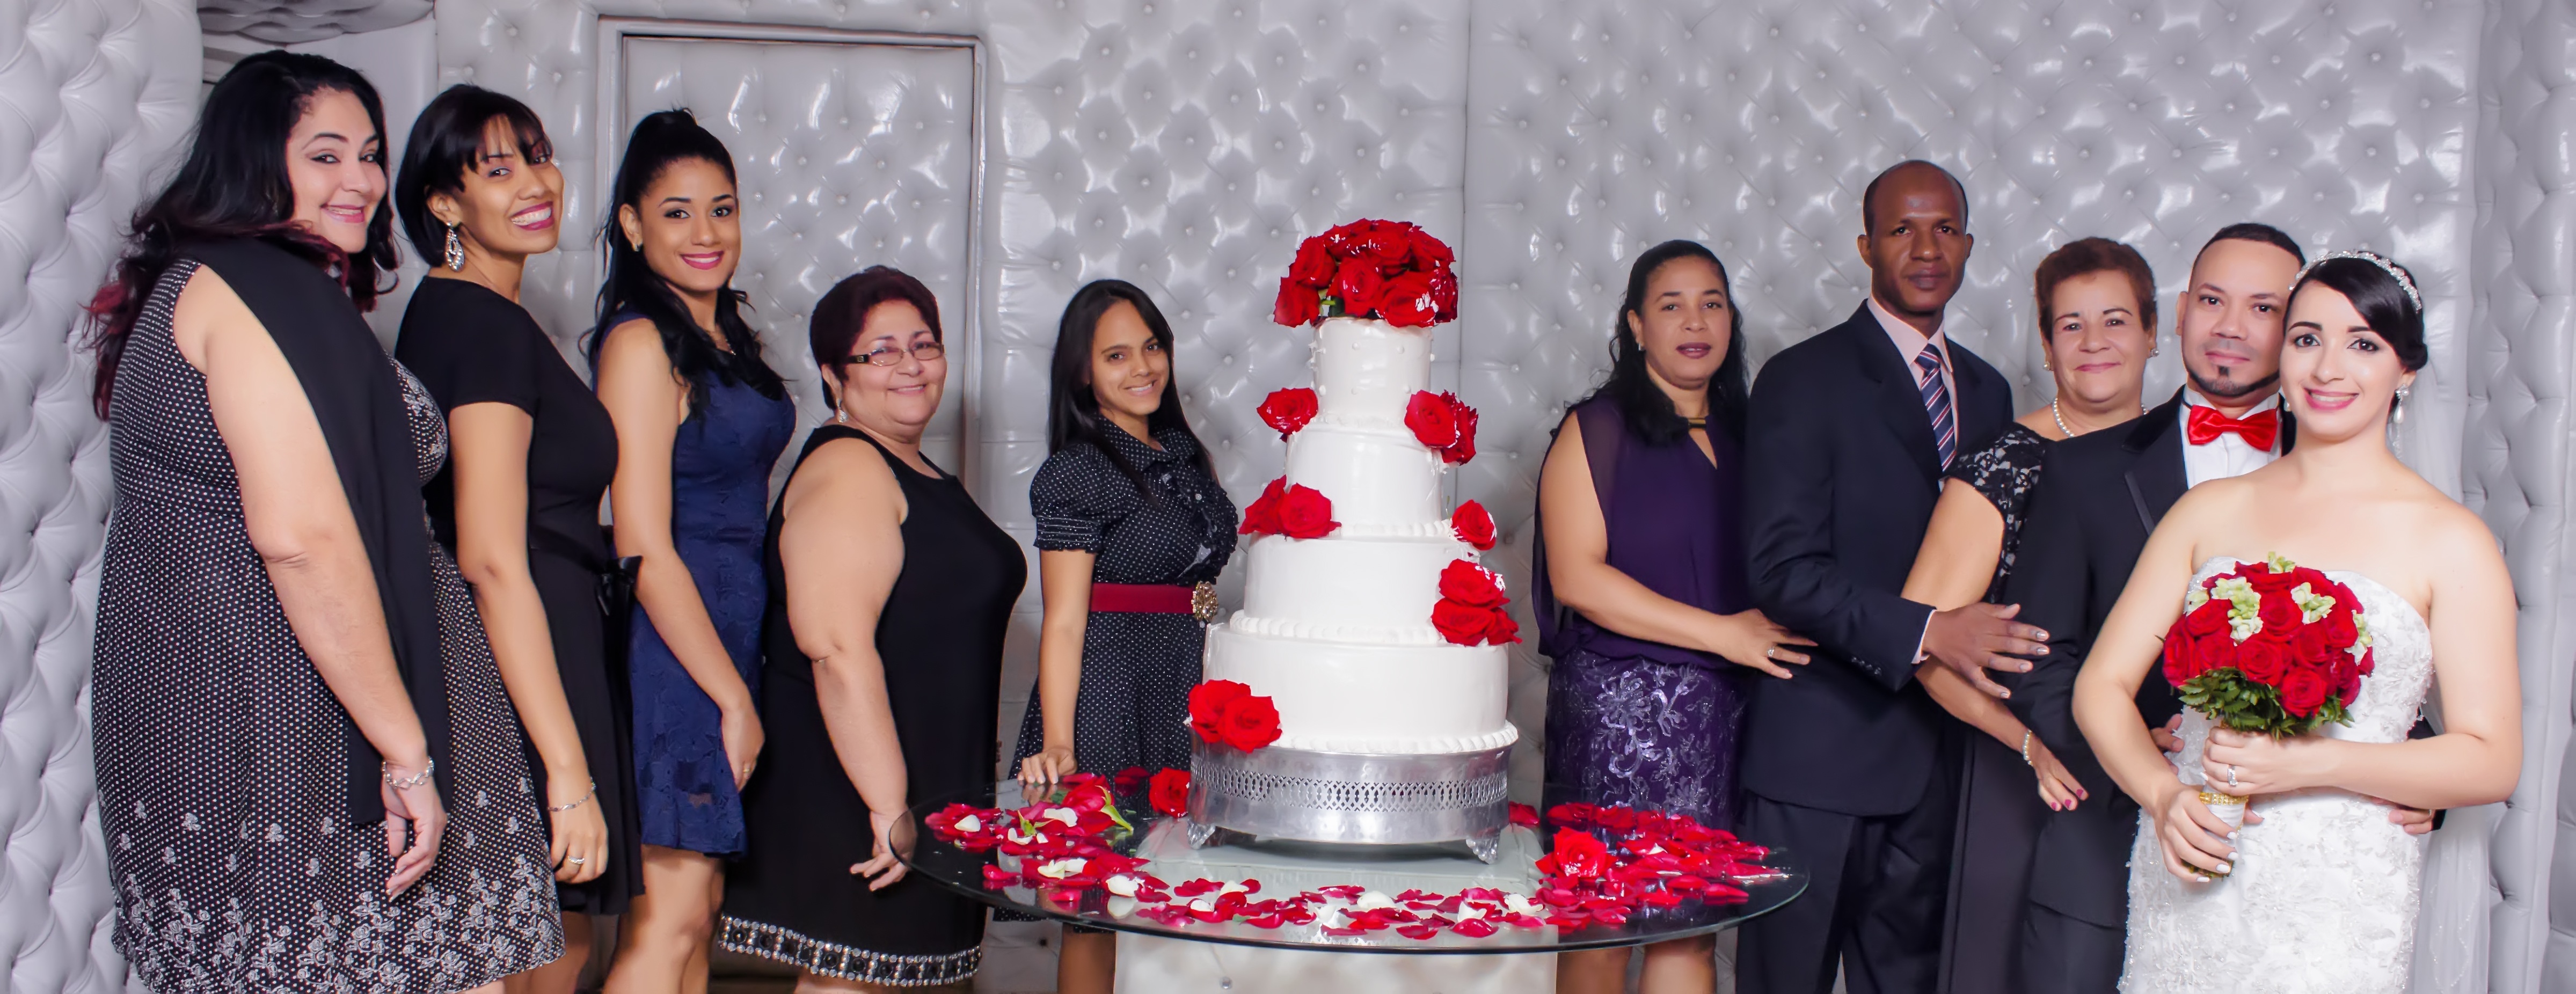
forest, white, love, kiss, couple, romance, romantic, church, wedding, wedding dress, bride, married, marriage, smile, flowers, boyfriend, ceremony, bank, happy, happiness, women, beautiful, complicity, veil, marry, grooms, happy couple, quinceanera, newlyweds, nuptials, newly married, wedding reception, dress whire